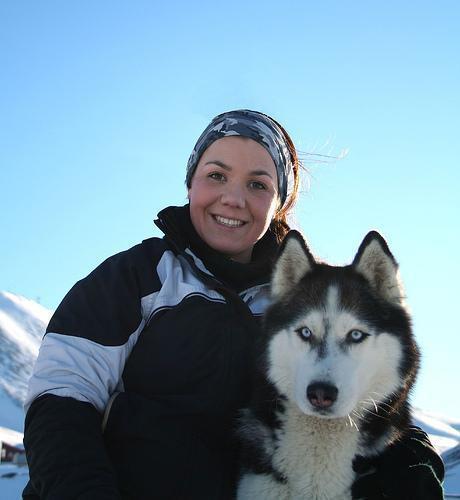
Siberian_husky